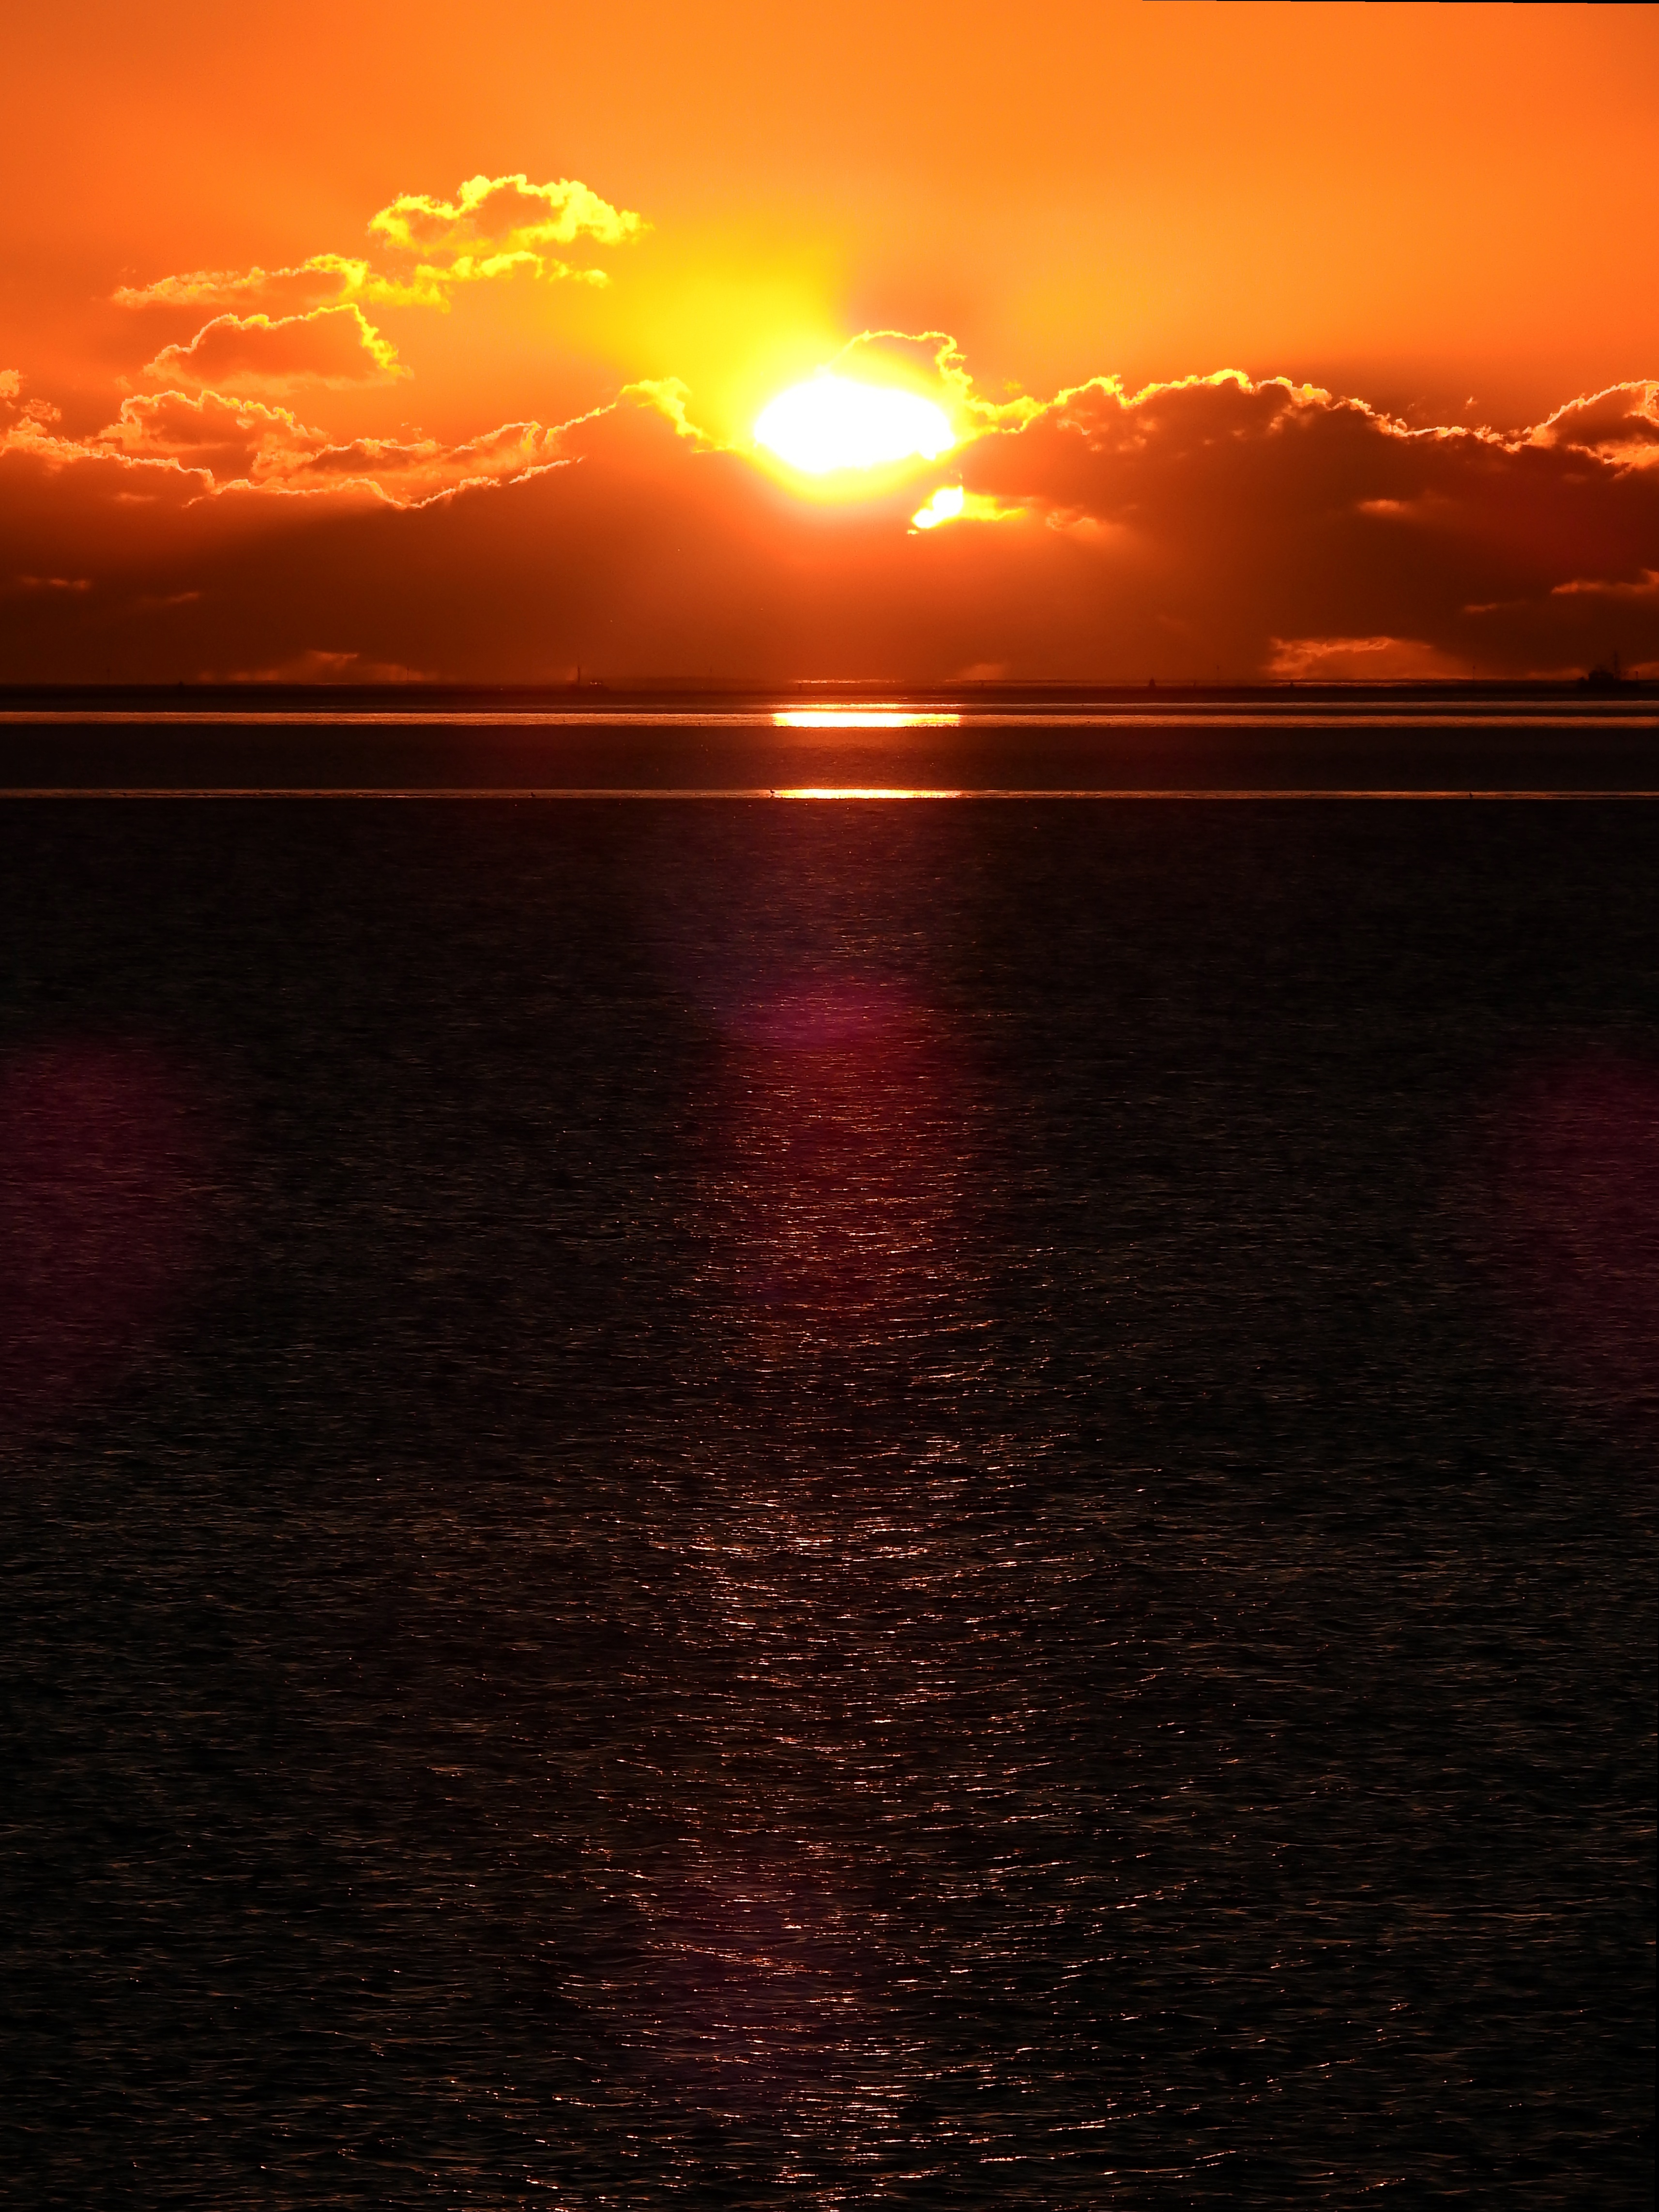
sea, water, ocean, horizon, cloud, sky, sun, sunrise, sunset, sunlight, morning, dawn, atmosphere, dusk, evening, reflection, clouds, mood, abendstimmung, afterglow, evening sky, morgenrot, red sky at morning